Felician Myrbach

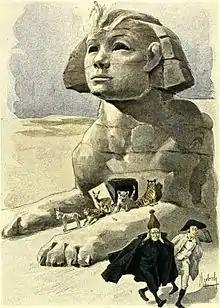
Illustration from Jules Verne's short story "Aventures de la famille Raton" (1891)

Felician Myrbach (also Felicien de Myrbach, Felician von Myrbach, from 1919 Freiherr von Rheinfeld; 19 February 1853, Zalishchyky – 14 January 1940, Klagenfurt) was an Austrian painter, graphic designer and illustrator. He was a founding member of the Vienna Secession and the director of the Applied Arts School in Vienna (now the University of Applied Arts Vienna), and was instrumental in the creation of the Wiener Werkstätte.